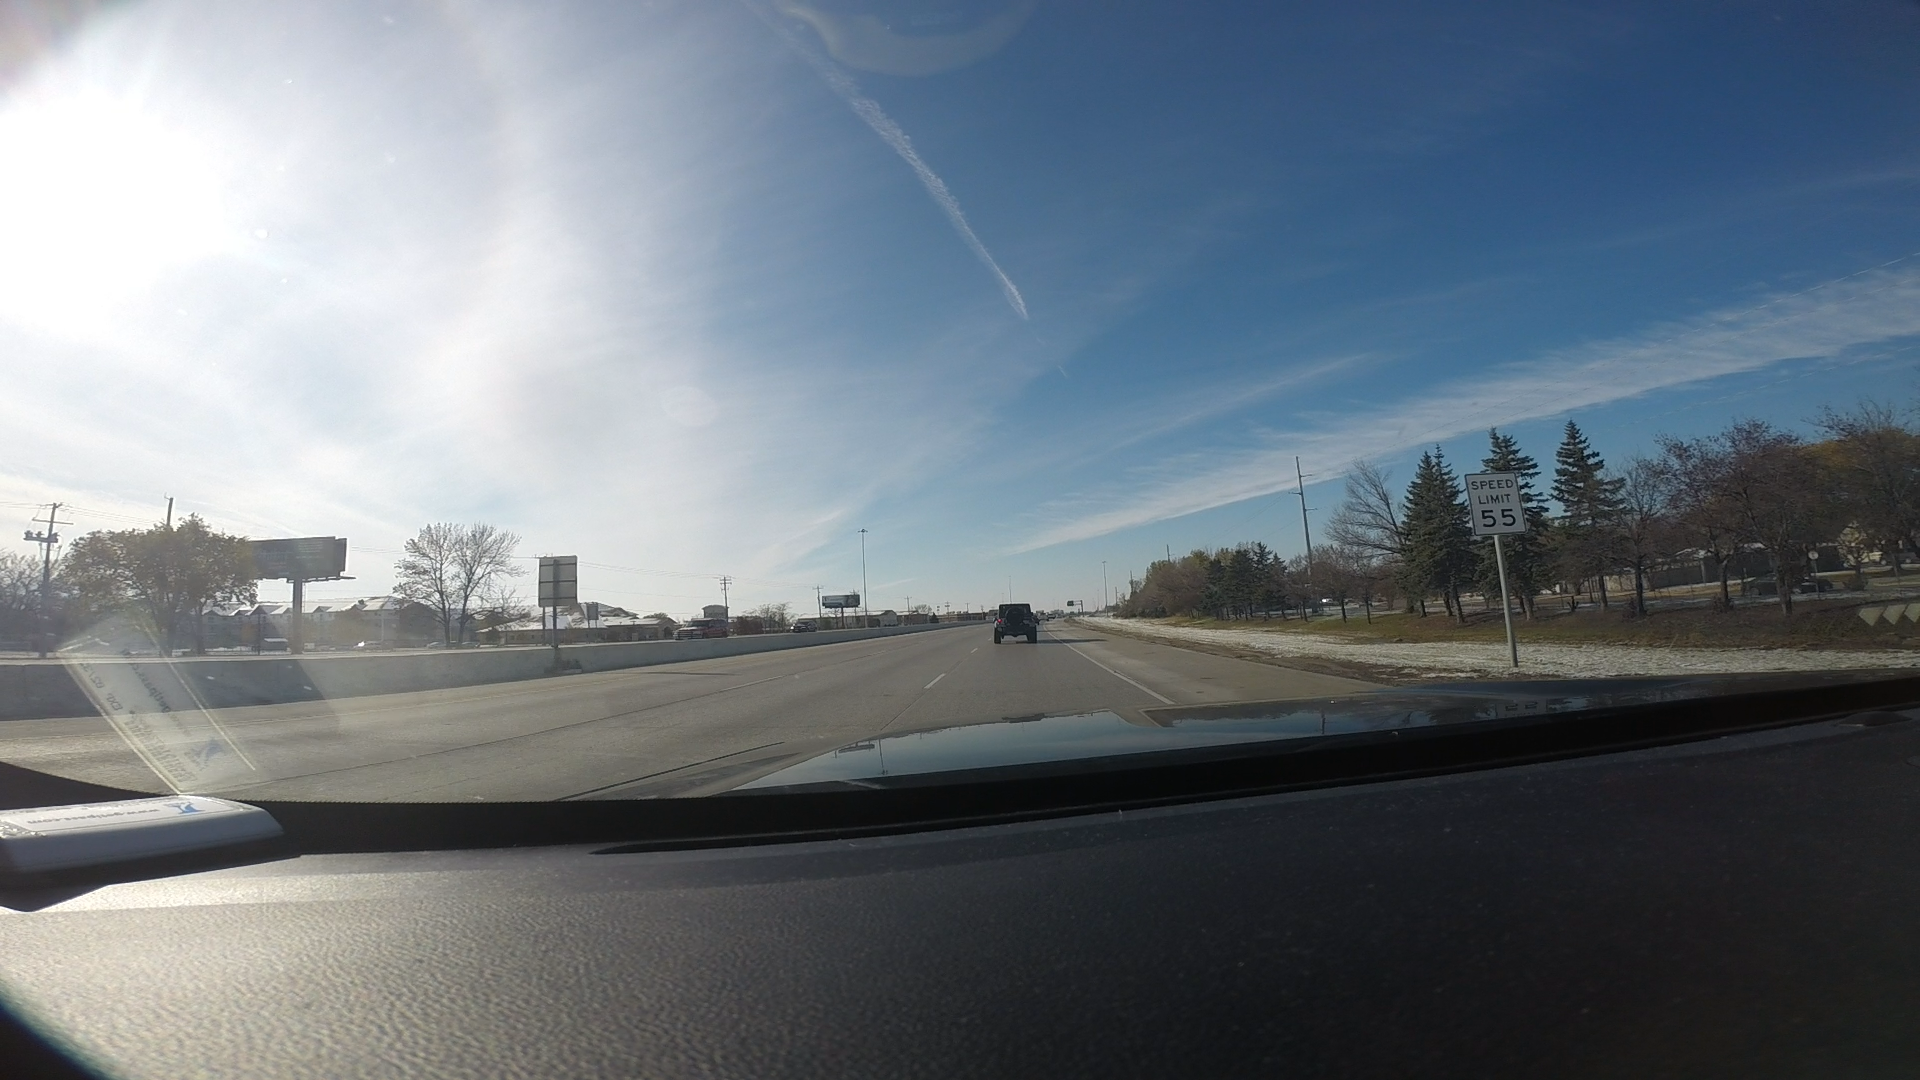
Speed limit sign label: mph55